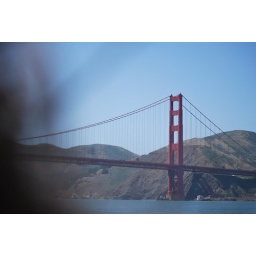
golden gate bridge by kristann perring